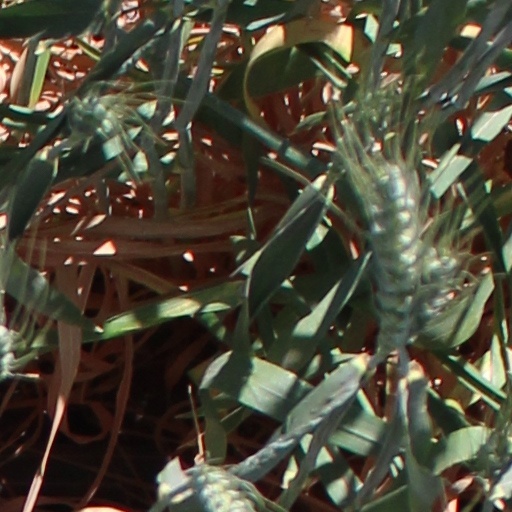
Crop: wheat